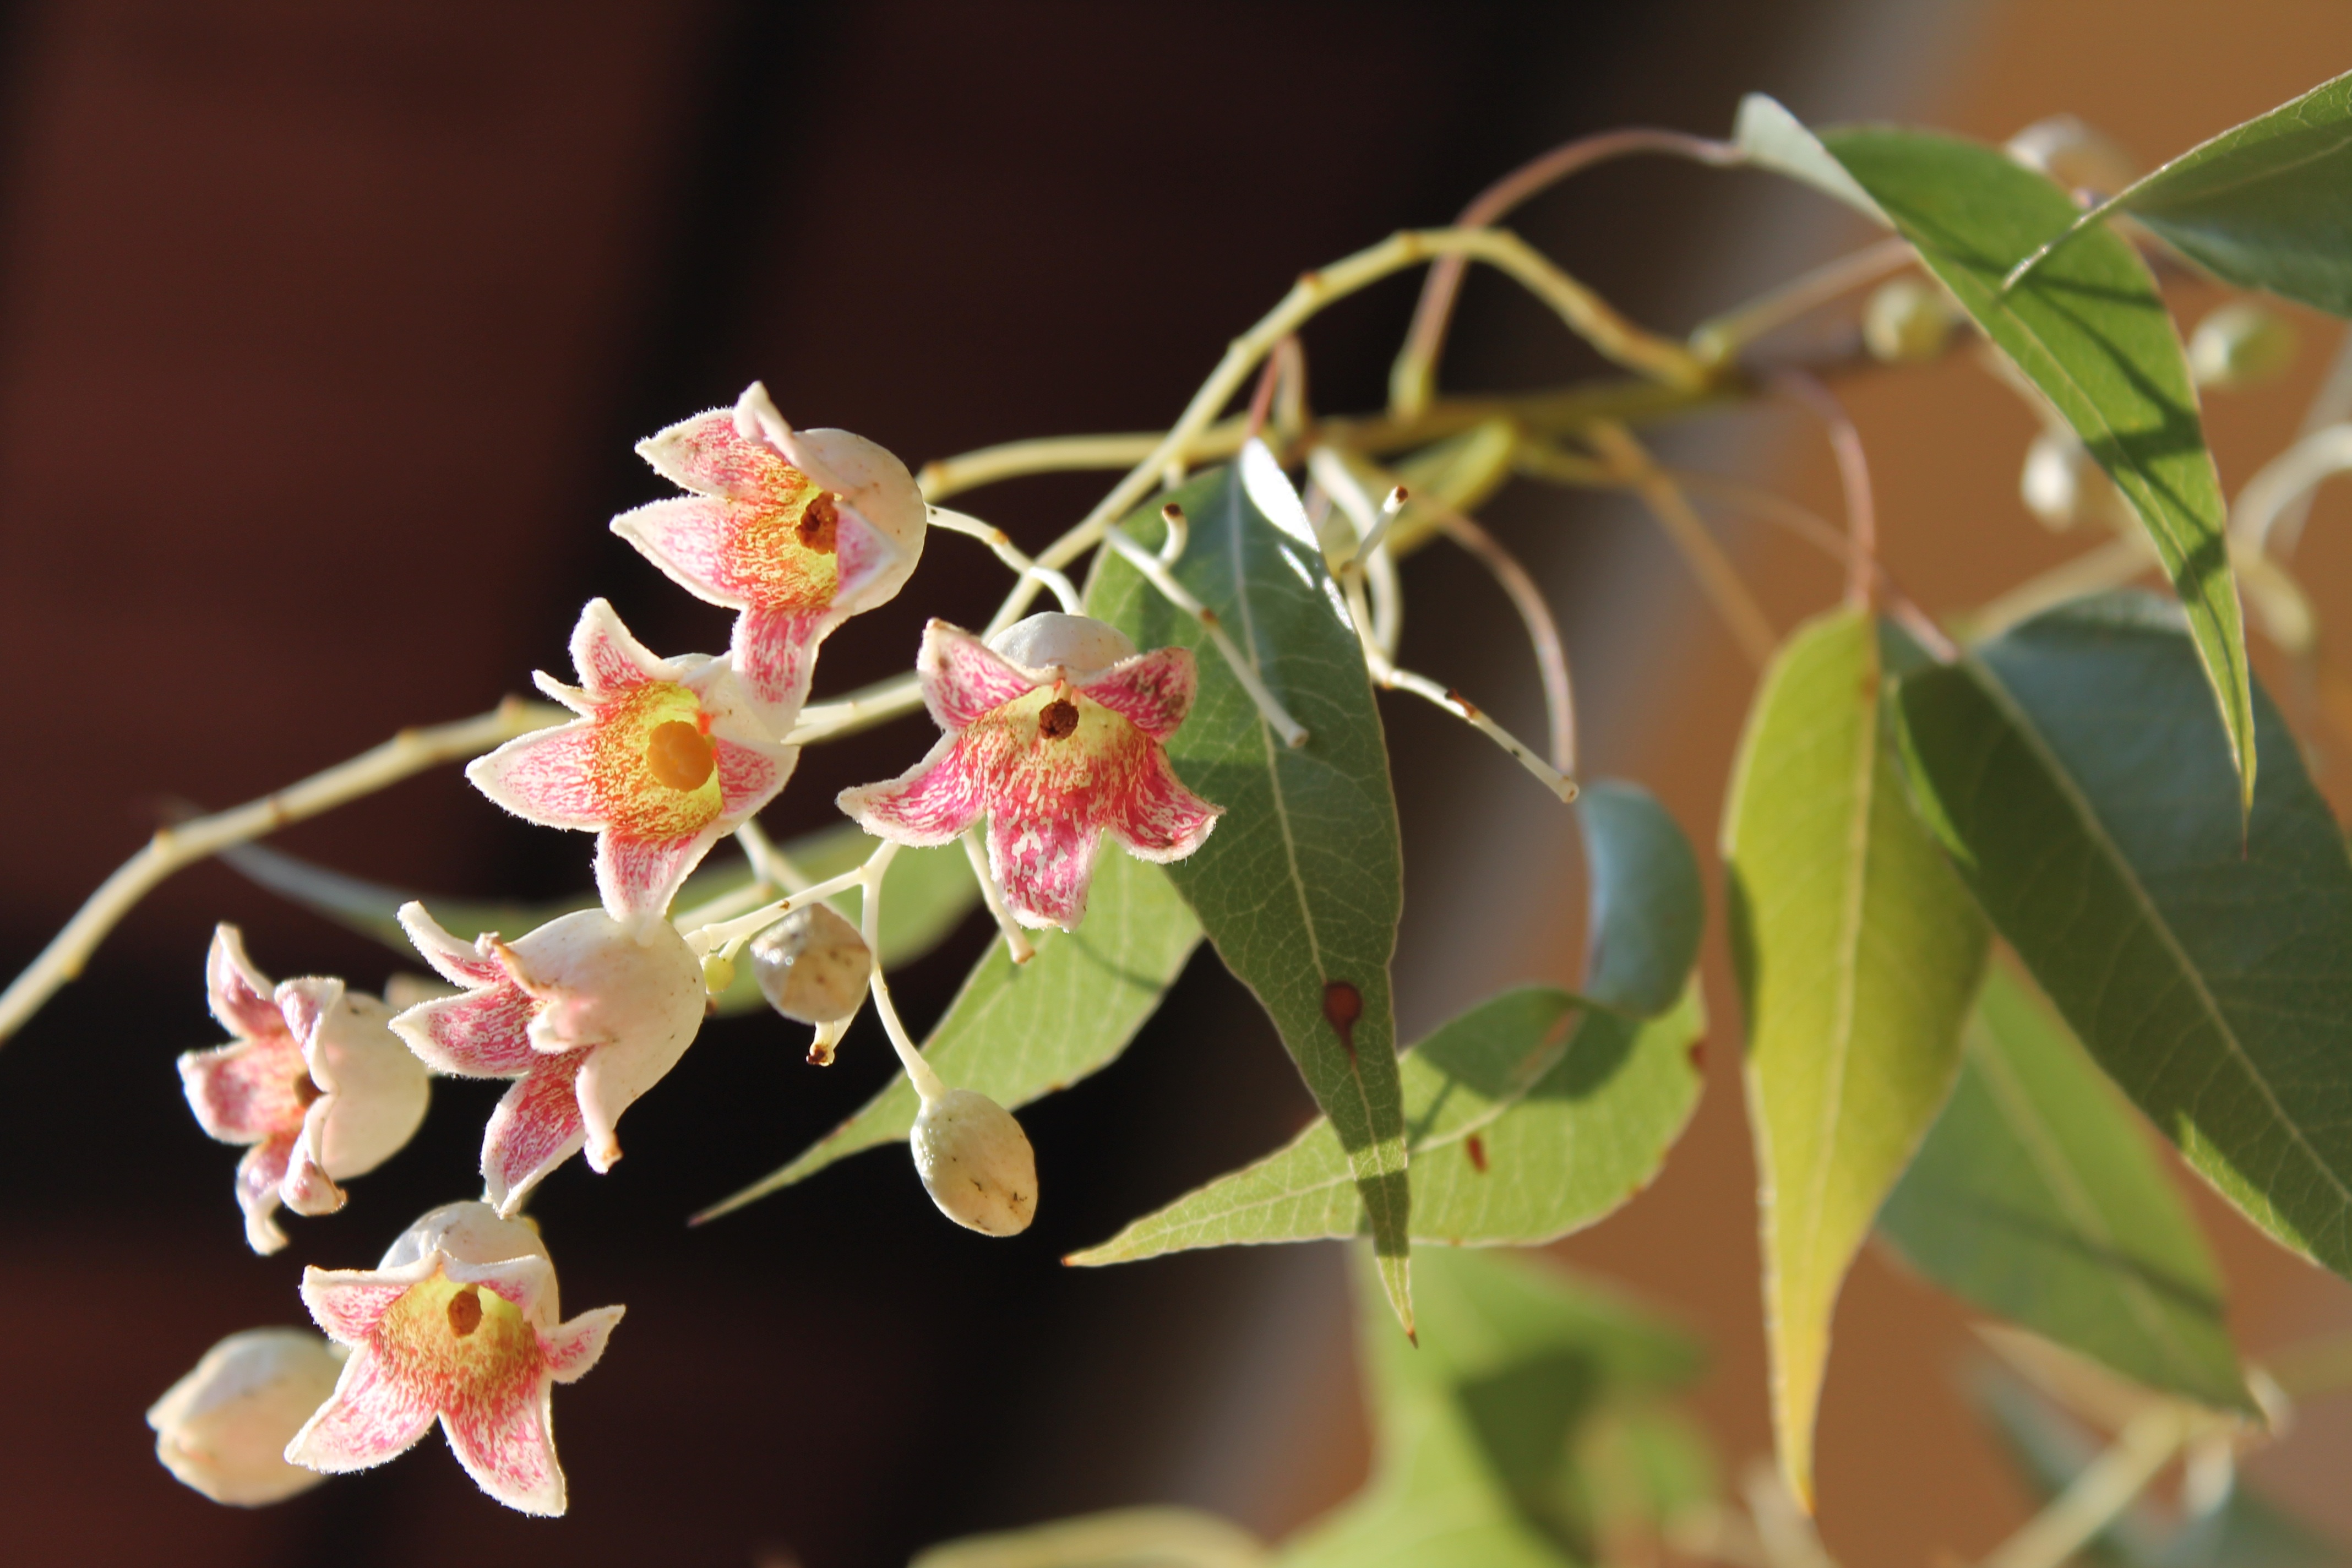
branch, blossom, plant, fruit, leaf, flower, food, produce, botany, flora, shrub, macro photography, flowering plant, bottle tree, bell flowers, brachychiton populneus, land plant